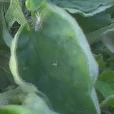
Crop: Tomato
Condition: virosis-d